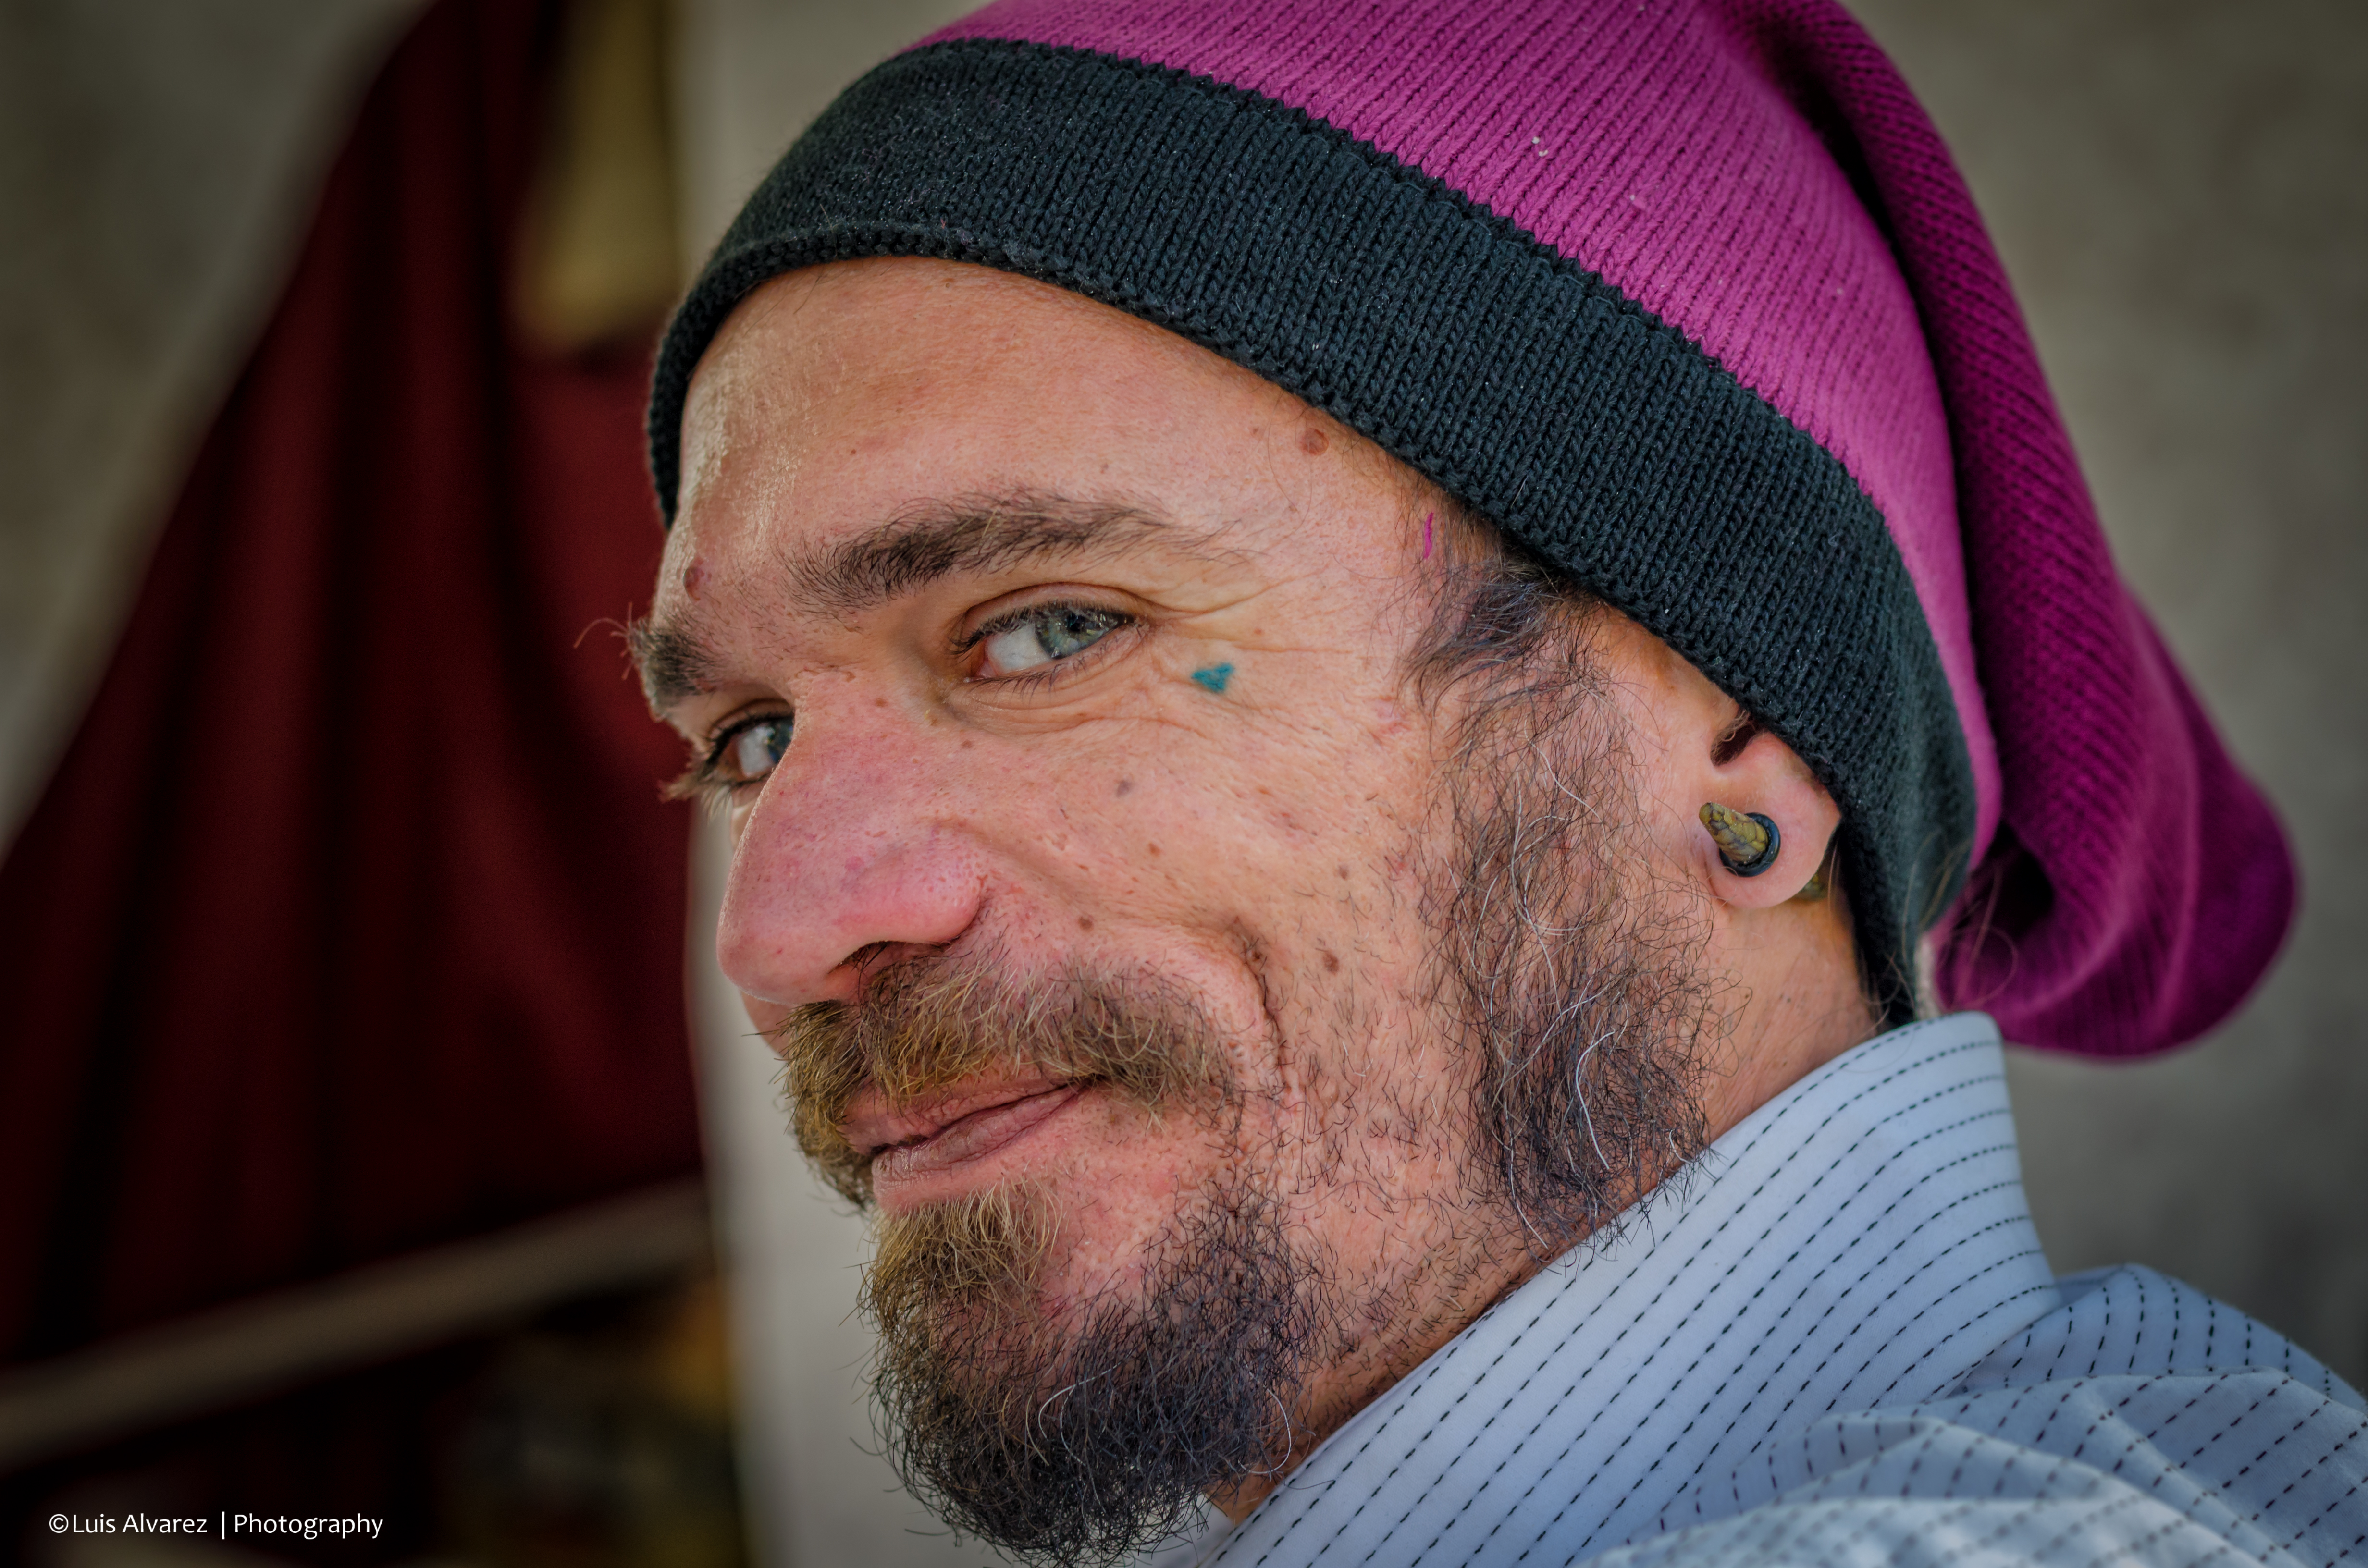
man, outdoor, person, creative, people, hair, street, camera, photography, city, male, portrait, lens, crop, color, nikon, smile, beard, senior citizen, close up, flickr, face, candid, spain, 50mm, eye, glasses, head, skin, catalonia, commons, prime, faces, snap, d7000, moment, unposed, decisive, souls, streettog, tog, collecting, salou, alvarez, marra, tarragona, going, fleemarket, facial hair